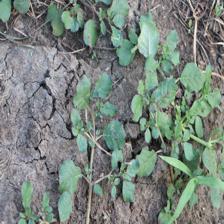
Label: BroadLeafWeed